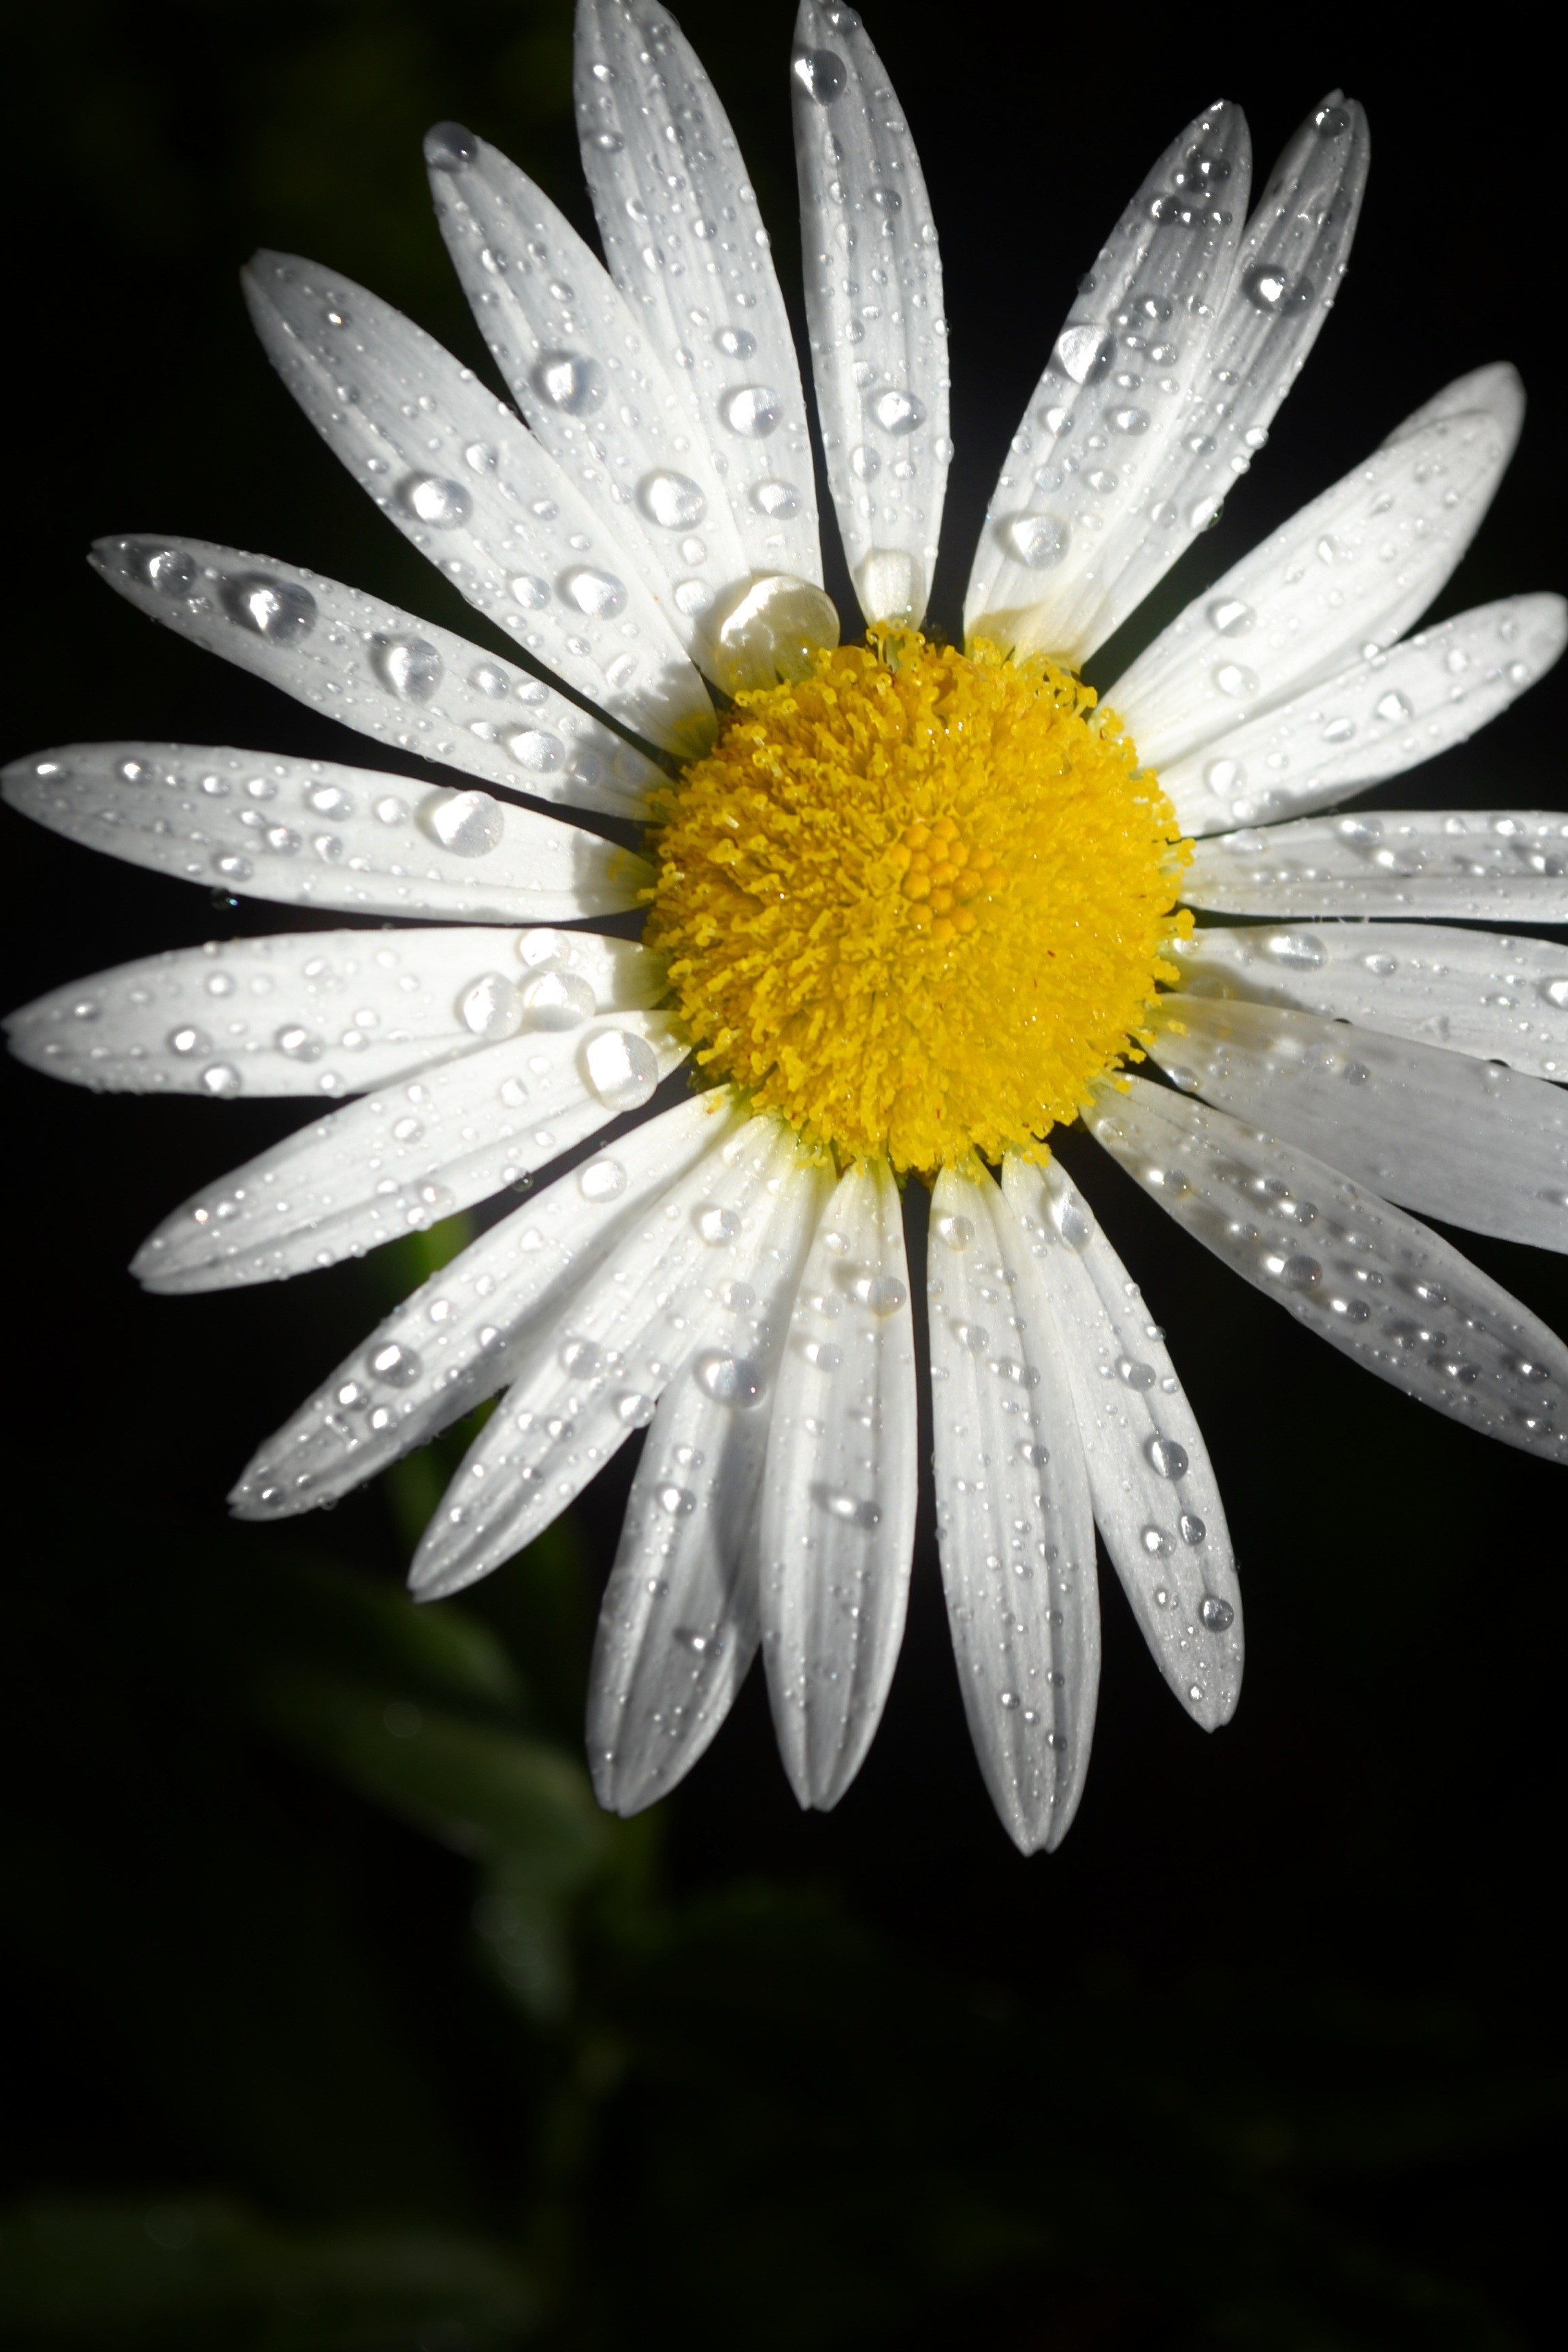
blossom, dew, black and white, plant, white, photography, leaf, flower, petal, bloom, daisy, macro, botany, yellow, monochrome, flora, close up, dewdrops, macro photography, flowering plant, daisy family, oxeye daisy, monochrome photography, plant stem, land plant